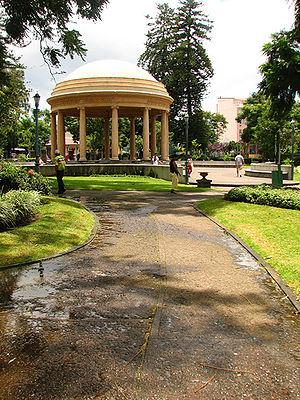
San José est la capitale et la plus grande ville du Costa Rica. Elle est également la capitale de la province de San José.